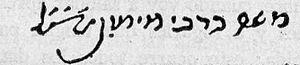
Moshe ben Maïmon, plus couramment connu en français sous le nom de Moïse Maïmonide et mentionné dans la littérature juive sous son acronyme HaRambam, est un rabbin séfarade du XIIᵉ siècle né à Cordoue le 30 mars 1138 et mort à Fostat, le 13 décembre 1204, considéré comme l’une des plus éminentes autorités rabbiniques du Moyen Âge.